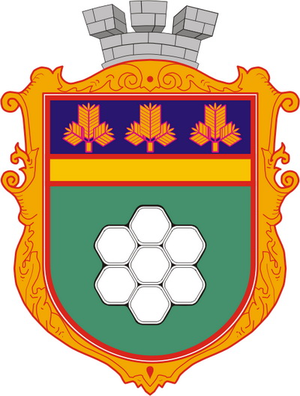
Netichyn ou Netechine est une ville de l'oblast de Khmelnytskyï, en Ukraine. Sa population s'élevait à 36 741 habitants en 2013.